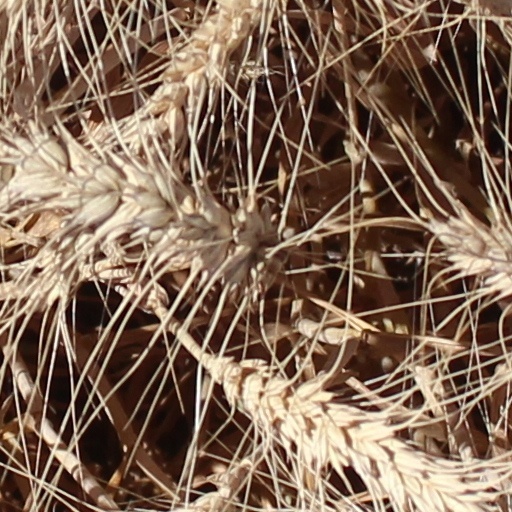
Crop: wheat